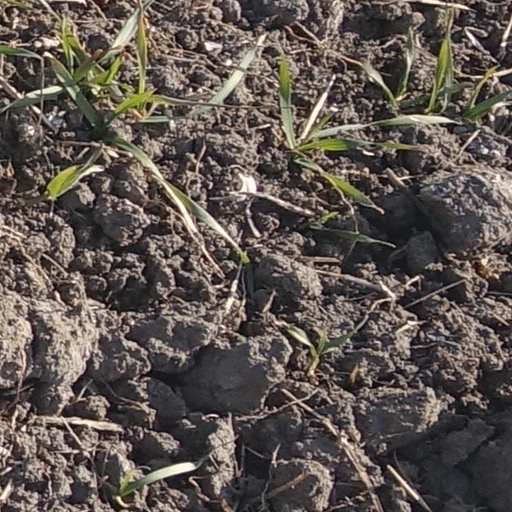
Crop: wheat